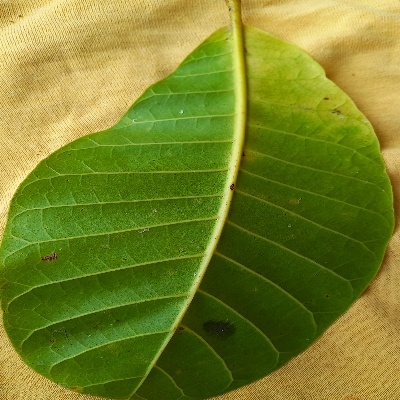
Crop: Cashew
Condition: anthracnose